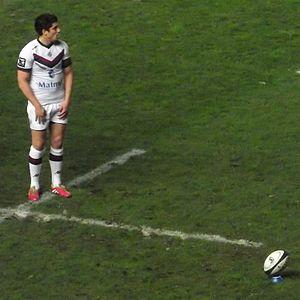
Pierre Bernard (MHR vs UBB).
Raphaël Ibañez, né le 17 février 1973 à Dax, est un joueur de rugby à XV international français évoluant au poste de talonneur. Il commence sa carrière à l'US Dax qu'il quitte en 1998, joue dans deux autres clubs français, l'USA Perpignan et le Castres olympique. Puis il rejoint le club anglais des Saracens avant de terminer son parcours en club aux London Wasps.
Pierre Bernard, né le 31 janvier 1989 à Toulouse, est un joueur français de rugby à XV. Il évolue au poste de demi d'ouverture au sein du Biarritz olympique, après être passé successivement par l'Aviron bayonnais, le Castres olympique, l'Union Bordeaux Bègles et le Rugby club toulonnais.